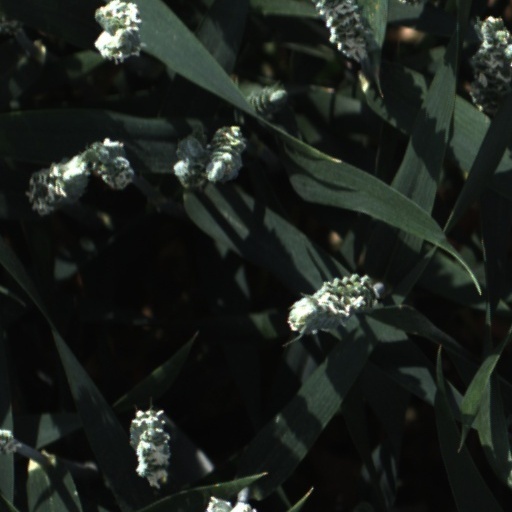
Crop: wheat